Sayabec

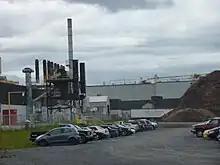
Panval

On February 19, 1981 the implantation of the panels-furniture plant was officially announced. On August, 20 of the same year the Quebec Premier René Lévesque came to Sayabec. The Crown corporation Rexfor and the German firm Kunz were the two main shareholders of this plant named "Panneaux de la Vallée" shortened into Panval. On December 5, 1982 a thanksgiving mass had been celebrated at the occasion of the start of operations of Panval. Doctor Kunz himself attended this mass, and stated that this religious celebration was a first between all his plants around the world. In 1987 Panval was enlarged by the addition of a third laminating press, and then became the largest producer of laminated panels in North America. In 1989 Panval employed 425 full-time employees, and occupied 62,700 sq m. More than 1,000 trucks by month served the plant. However, the NAFTA had a bad impact on the production of Panval, and its personnel had been reduced to 225 employees. As of 2012, the plant belongs to Uniboard Canada and is the largest industry in the region.